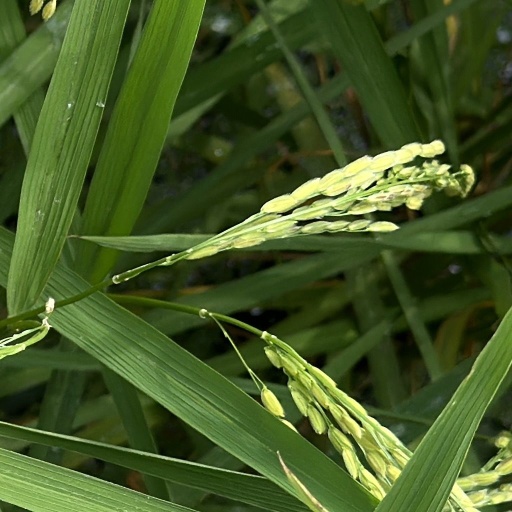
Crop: rice